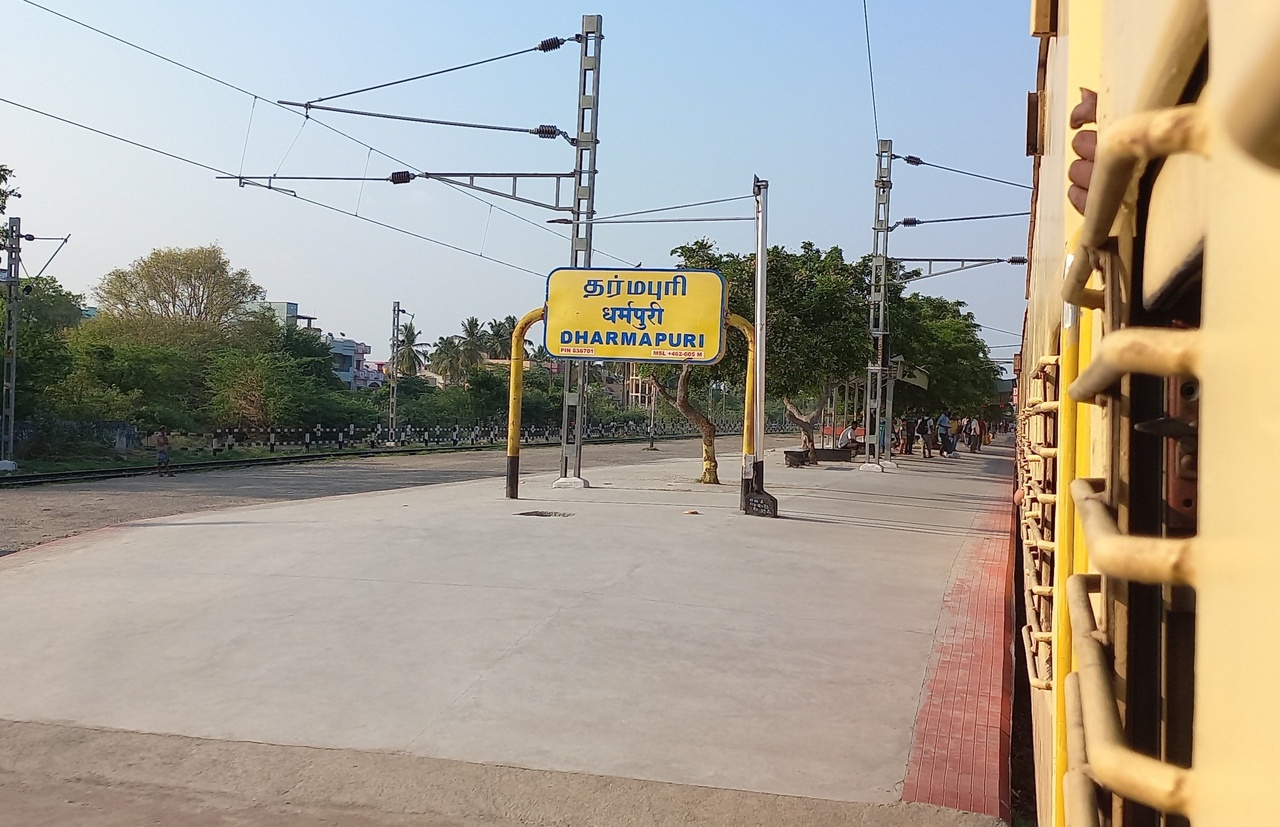
Dharmapuri station board